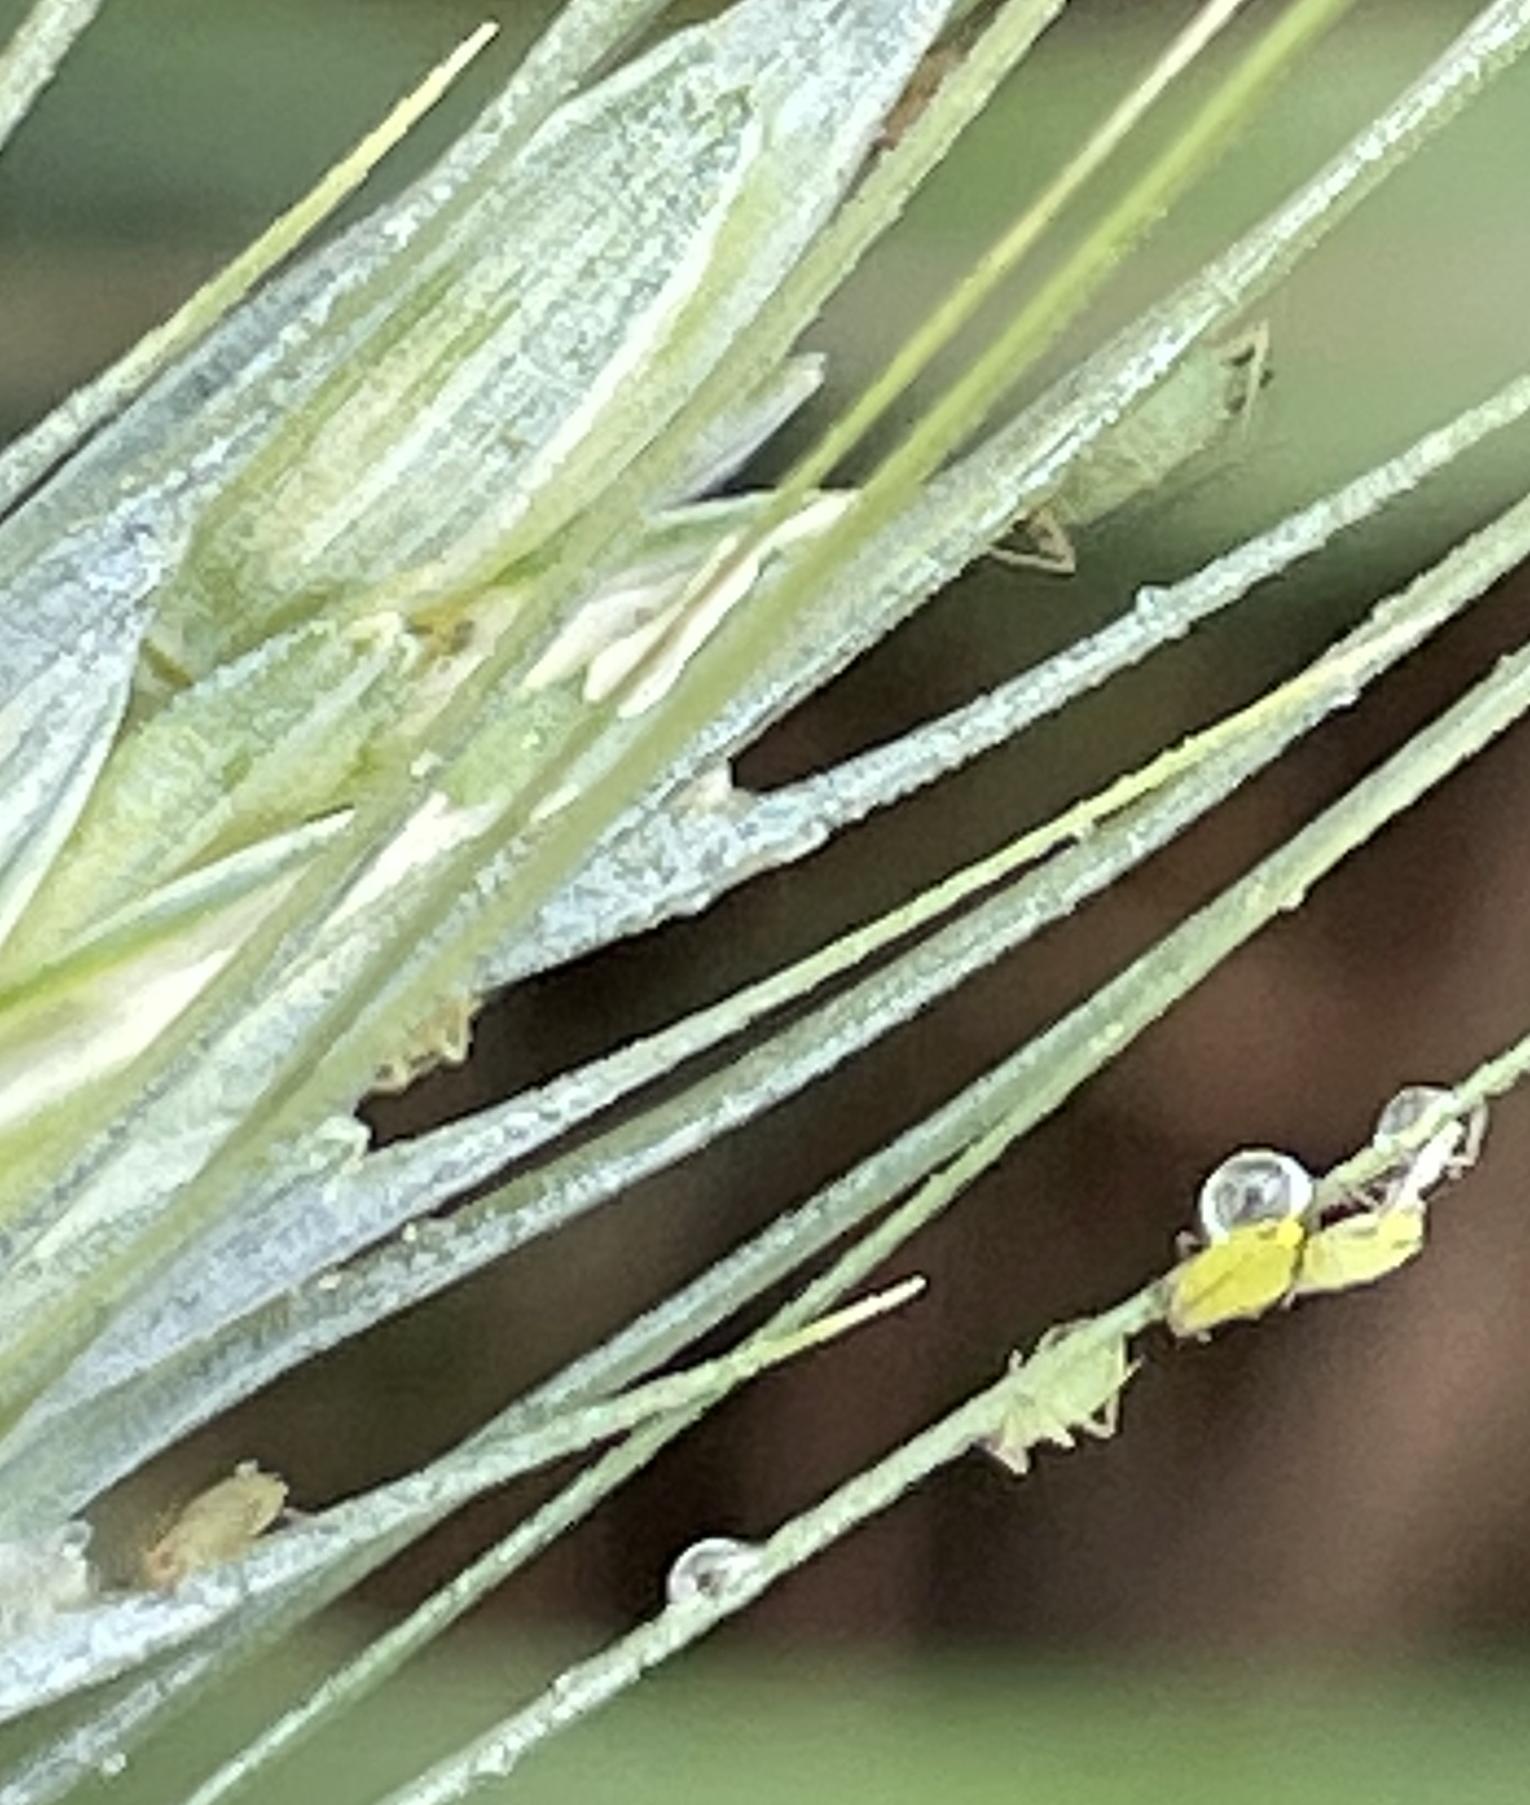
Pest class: english_grain_aphid